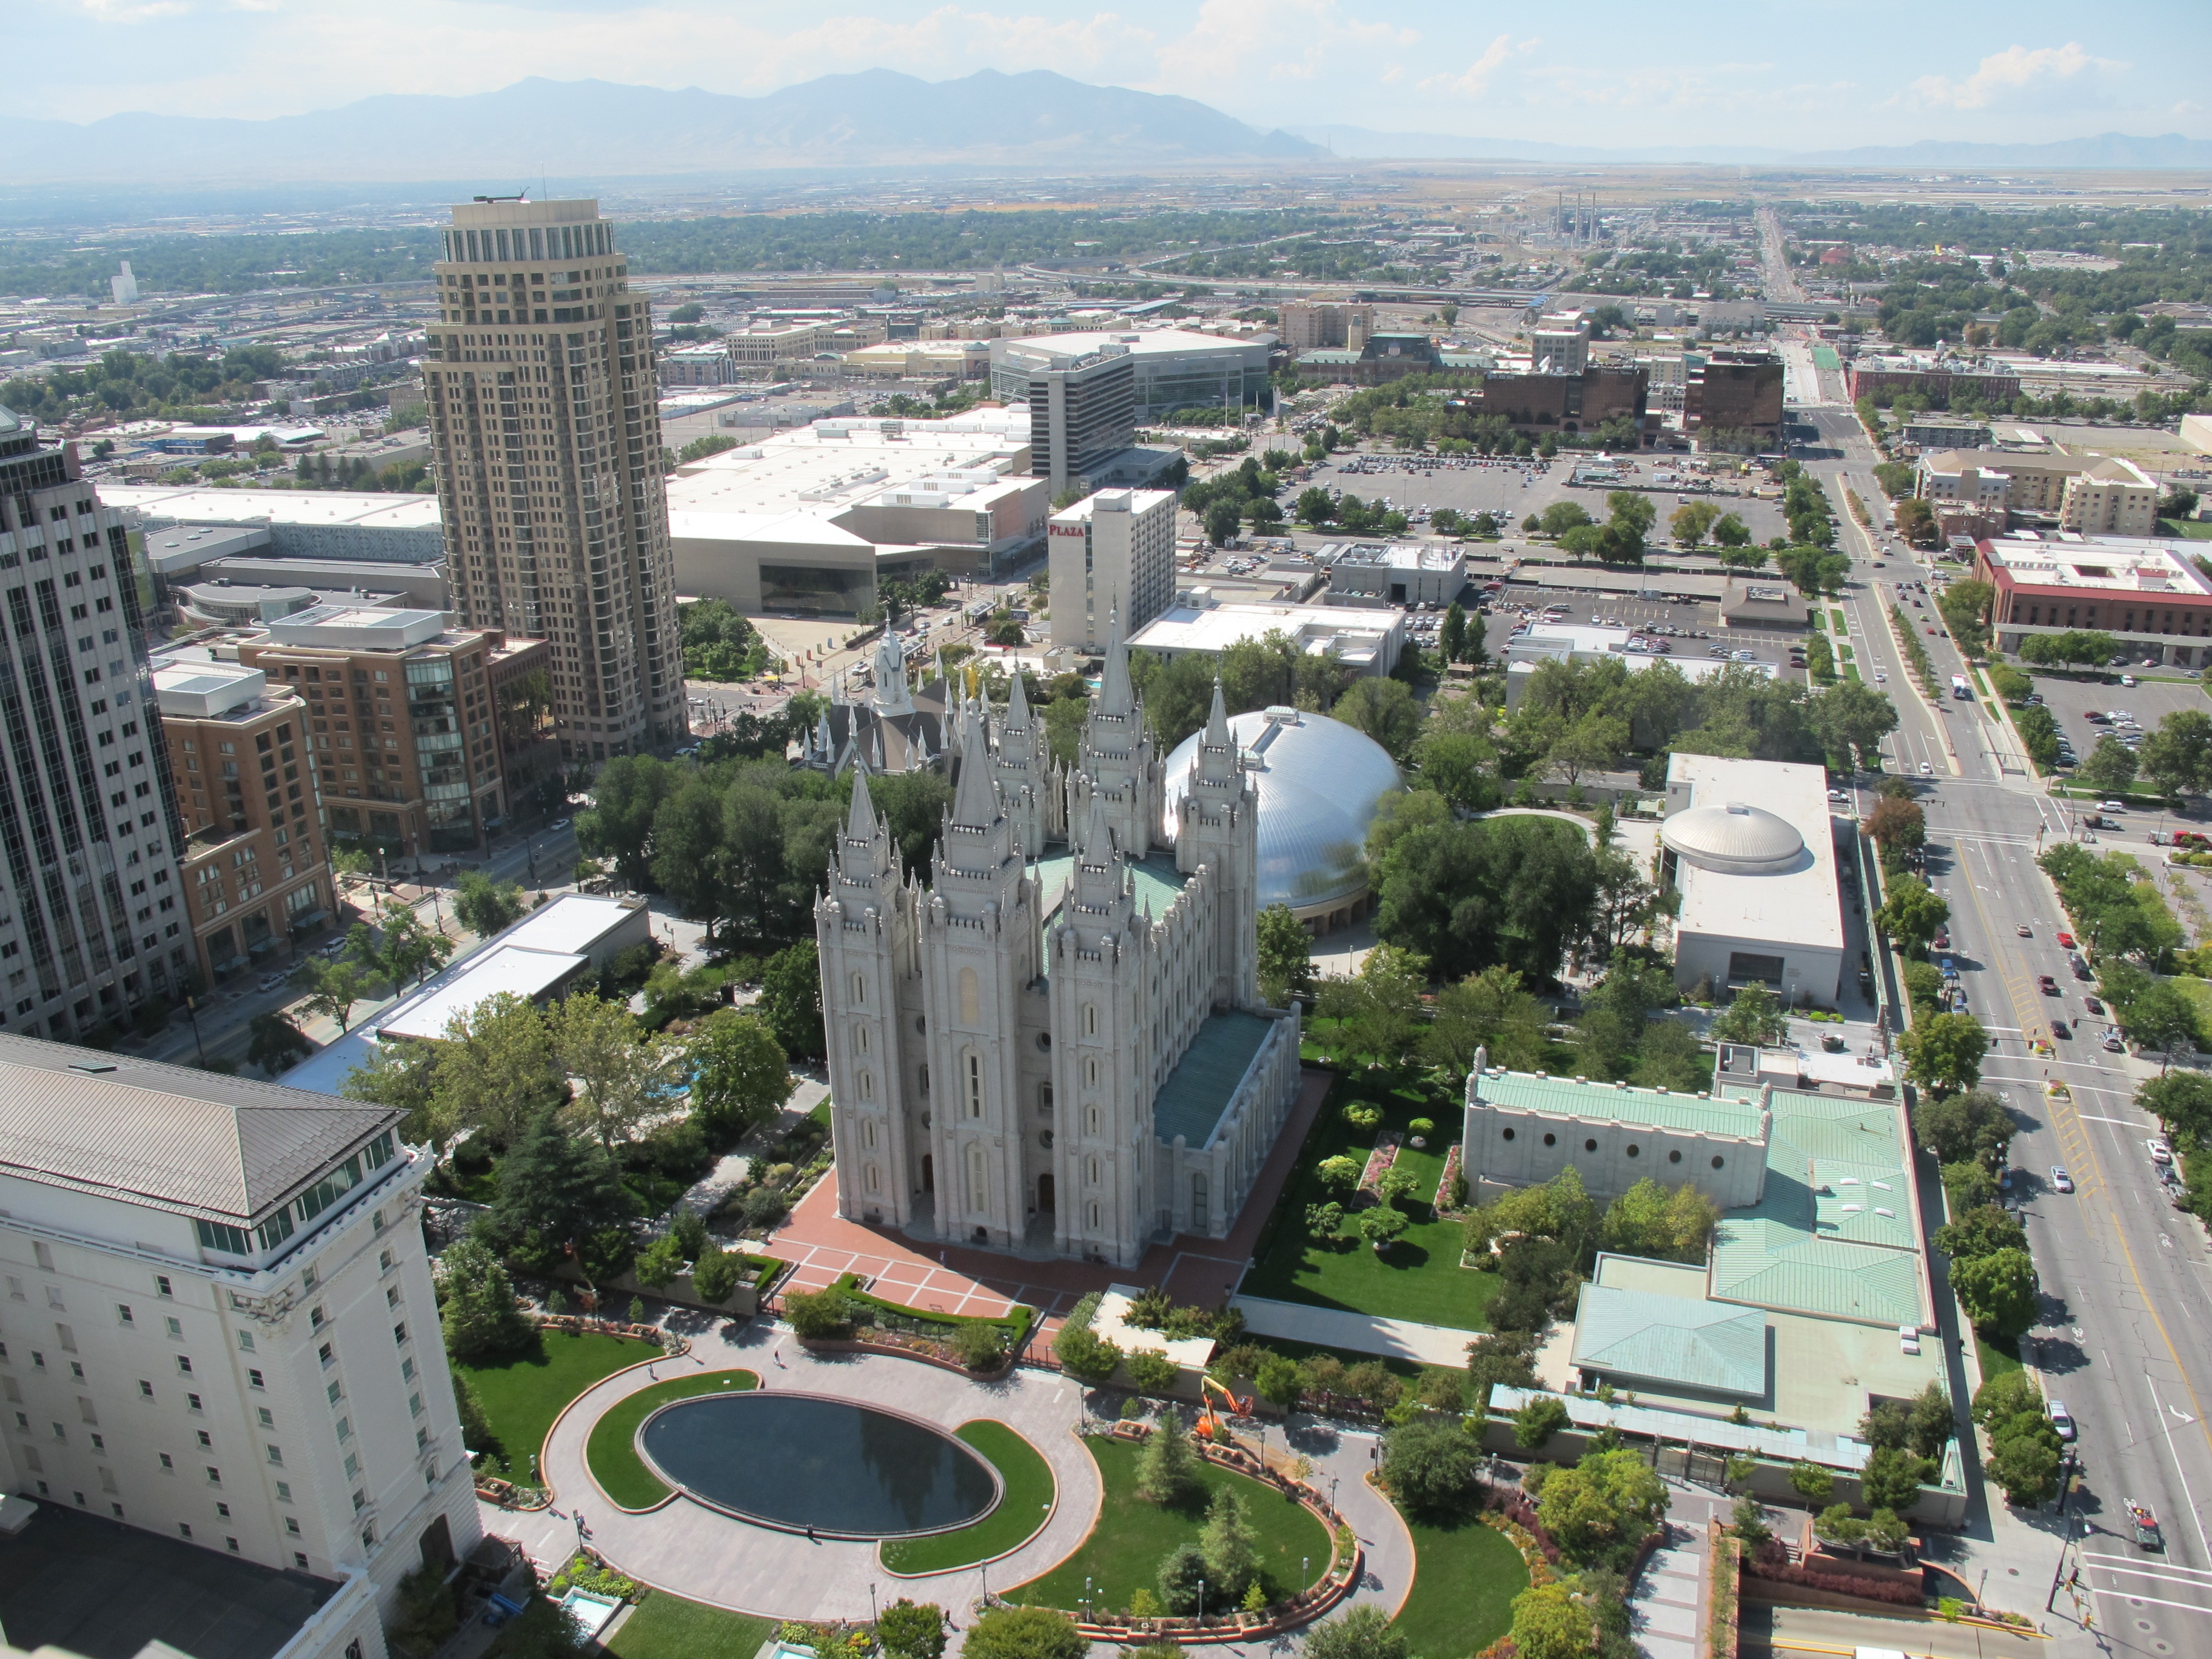
skyline, photography, city, skyscraper, urban, cityscape, downtown, suburb, plaza, usa, landmark, tower block, temple, utah, town square, metropolis, condominium, neighbourhood, salt lake city, bird's eye view, tabernacle, aerial photography, mormon, urban design, residential area, human settlement, metropolitan area